King's Own Scottish Borderers

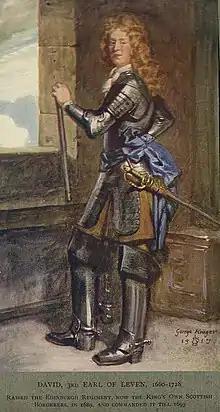
David Melville, 3rd Earl of Leven, founder of the regiment

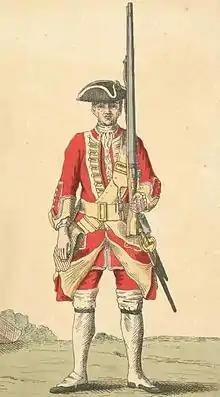
Soldier of 25th regiment, 1742

The regiment was raised on 18 March 1689 by David Leslie, 3rd Earl of Leven to defend Edinburgh against the Jacobite forces of James VII. It's claimed that 800 men were recruited within the space of two hours. The regiment's first action was at the Battle of Killiecrankie on 27 July 1689. Although this battle was a defeat for the Williamite army, the Jacobite commander, John Graham, 1st Viscount Dundee (Bonnie Dundee), was killed by a volley fired by Leven's Regiment, bringing an end to James II's attempt to save his throne in Scotland. The regiment was judged to have performed well and was granted the privilege of recruiting by beat of drum in the City of Edinburgh without prior permission of the provost.